Leman Sam

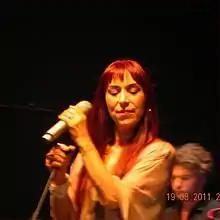
Sam at concert in August 2011

Leman Sam (born Emine Leman Senkan; 22 February 1951) is a Turkish singer and songwriter. Her daughter Şevval Sam and her grandson Taro Emir Tekin are both actors.